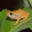
Label: frog